Hellsinki

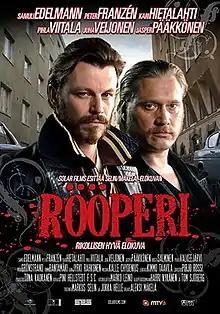
Film poster

Hellsinki is a 2009 Finnish film directed by Aleksi Mäkelä. The film is based on the novel "Rööperi – rikoksen vuodet 1955–2005" by Harri Nykänen and Tom Sjöberg. "Hellsinki" follows the journey of two criminals, Tomppa and Krisu, in Punavuori (in slang "Rööperi"), a neighbourhood in Helsinki, from the mid-1960s to the late 1970s.